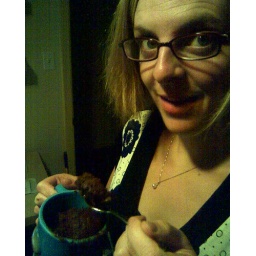
Eating cake in a cup